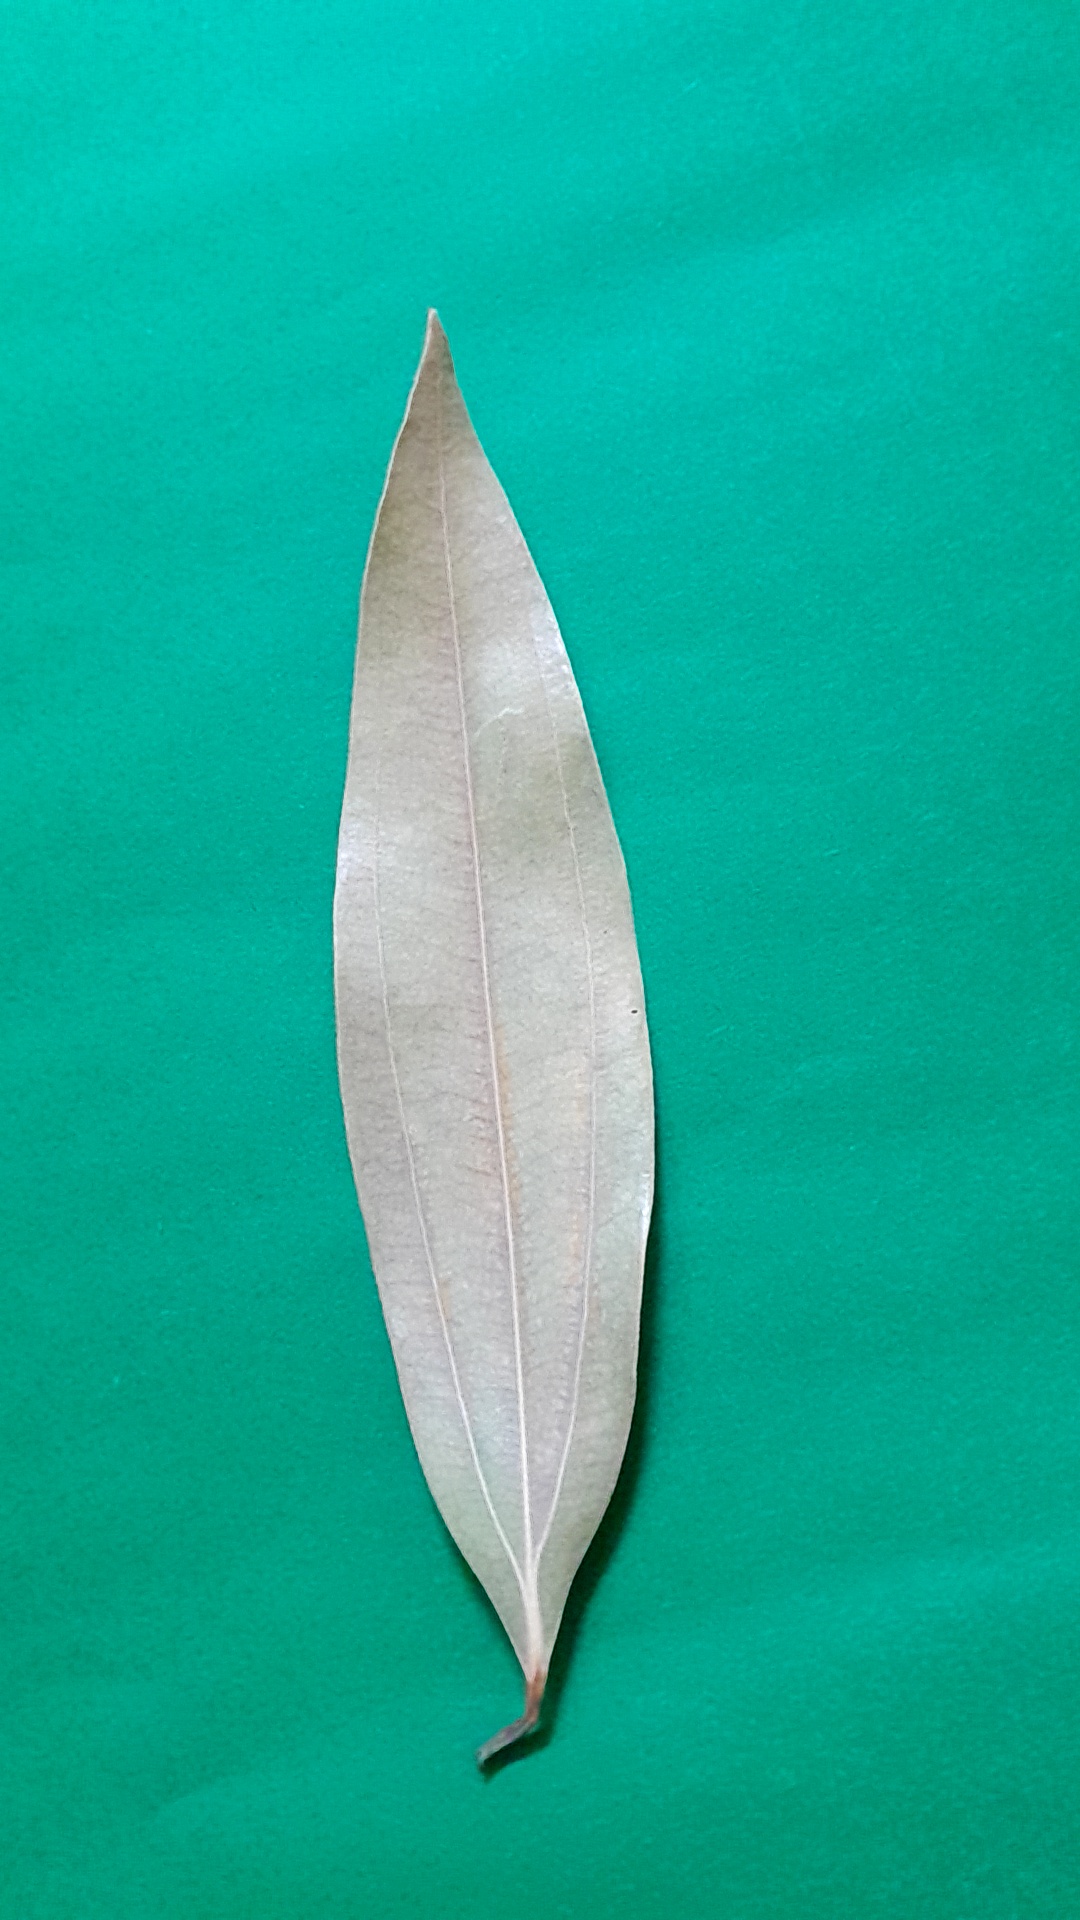
Label: Dry Leaf